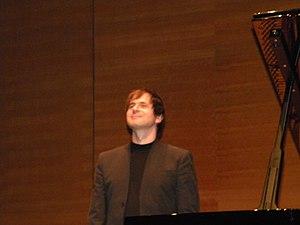
Piotr Anderszewski, pianiste polonais, le 28 janvier 2009 lors de La Folle Journée de Nantes.
Piotr Anderszewski, né le 4 avril 1969 à Varsovie, est un pianiste polonais.